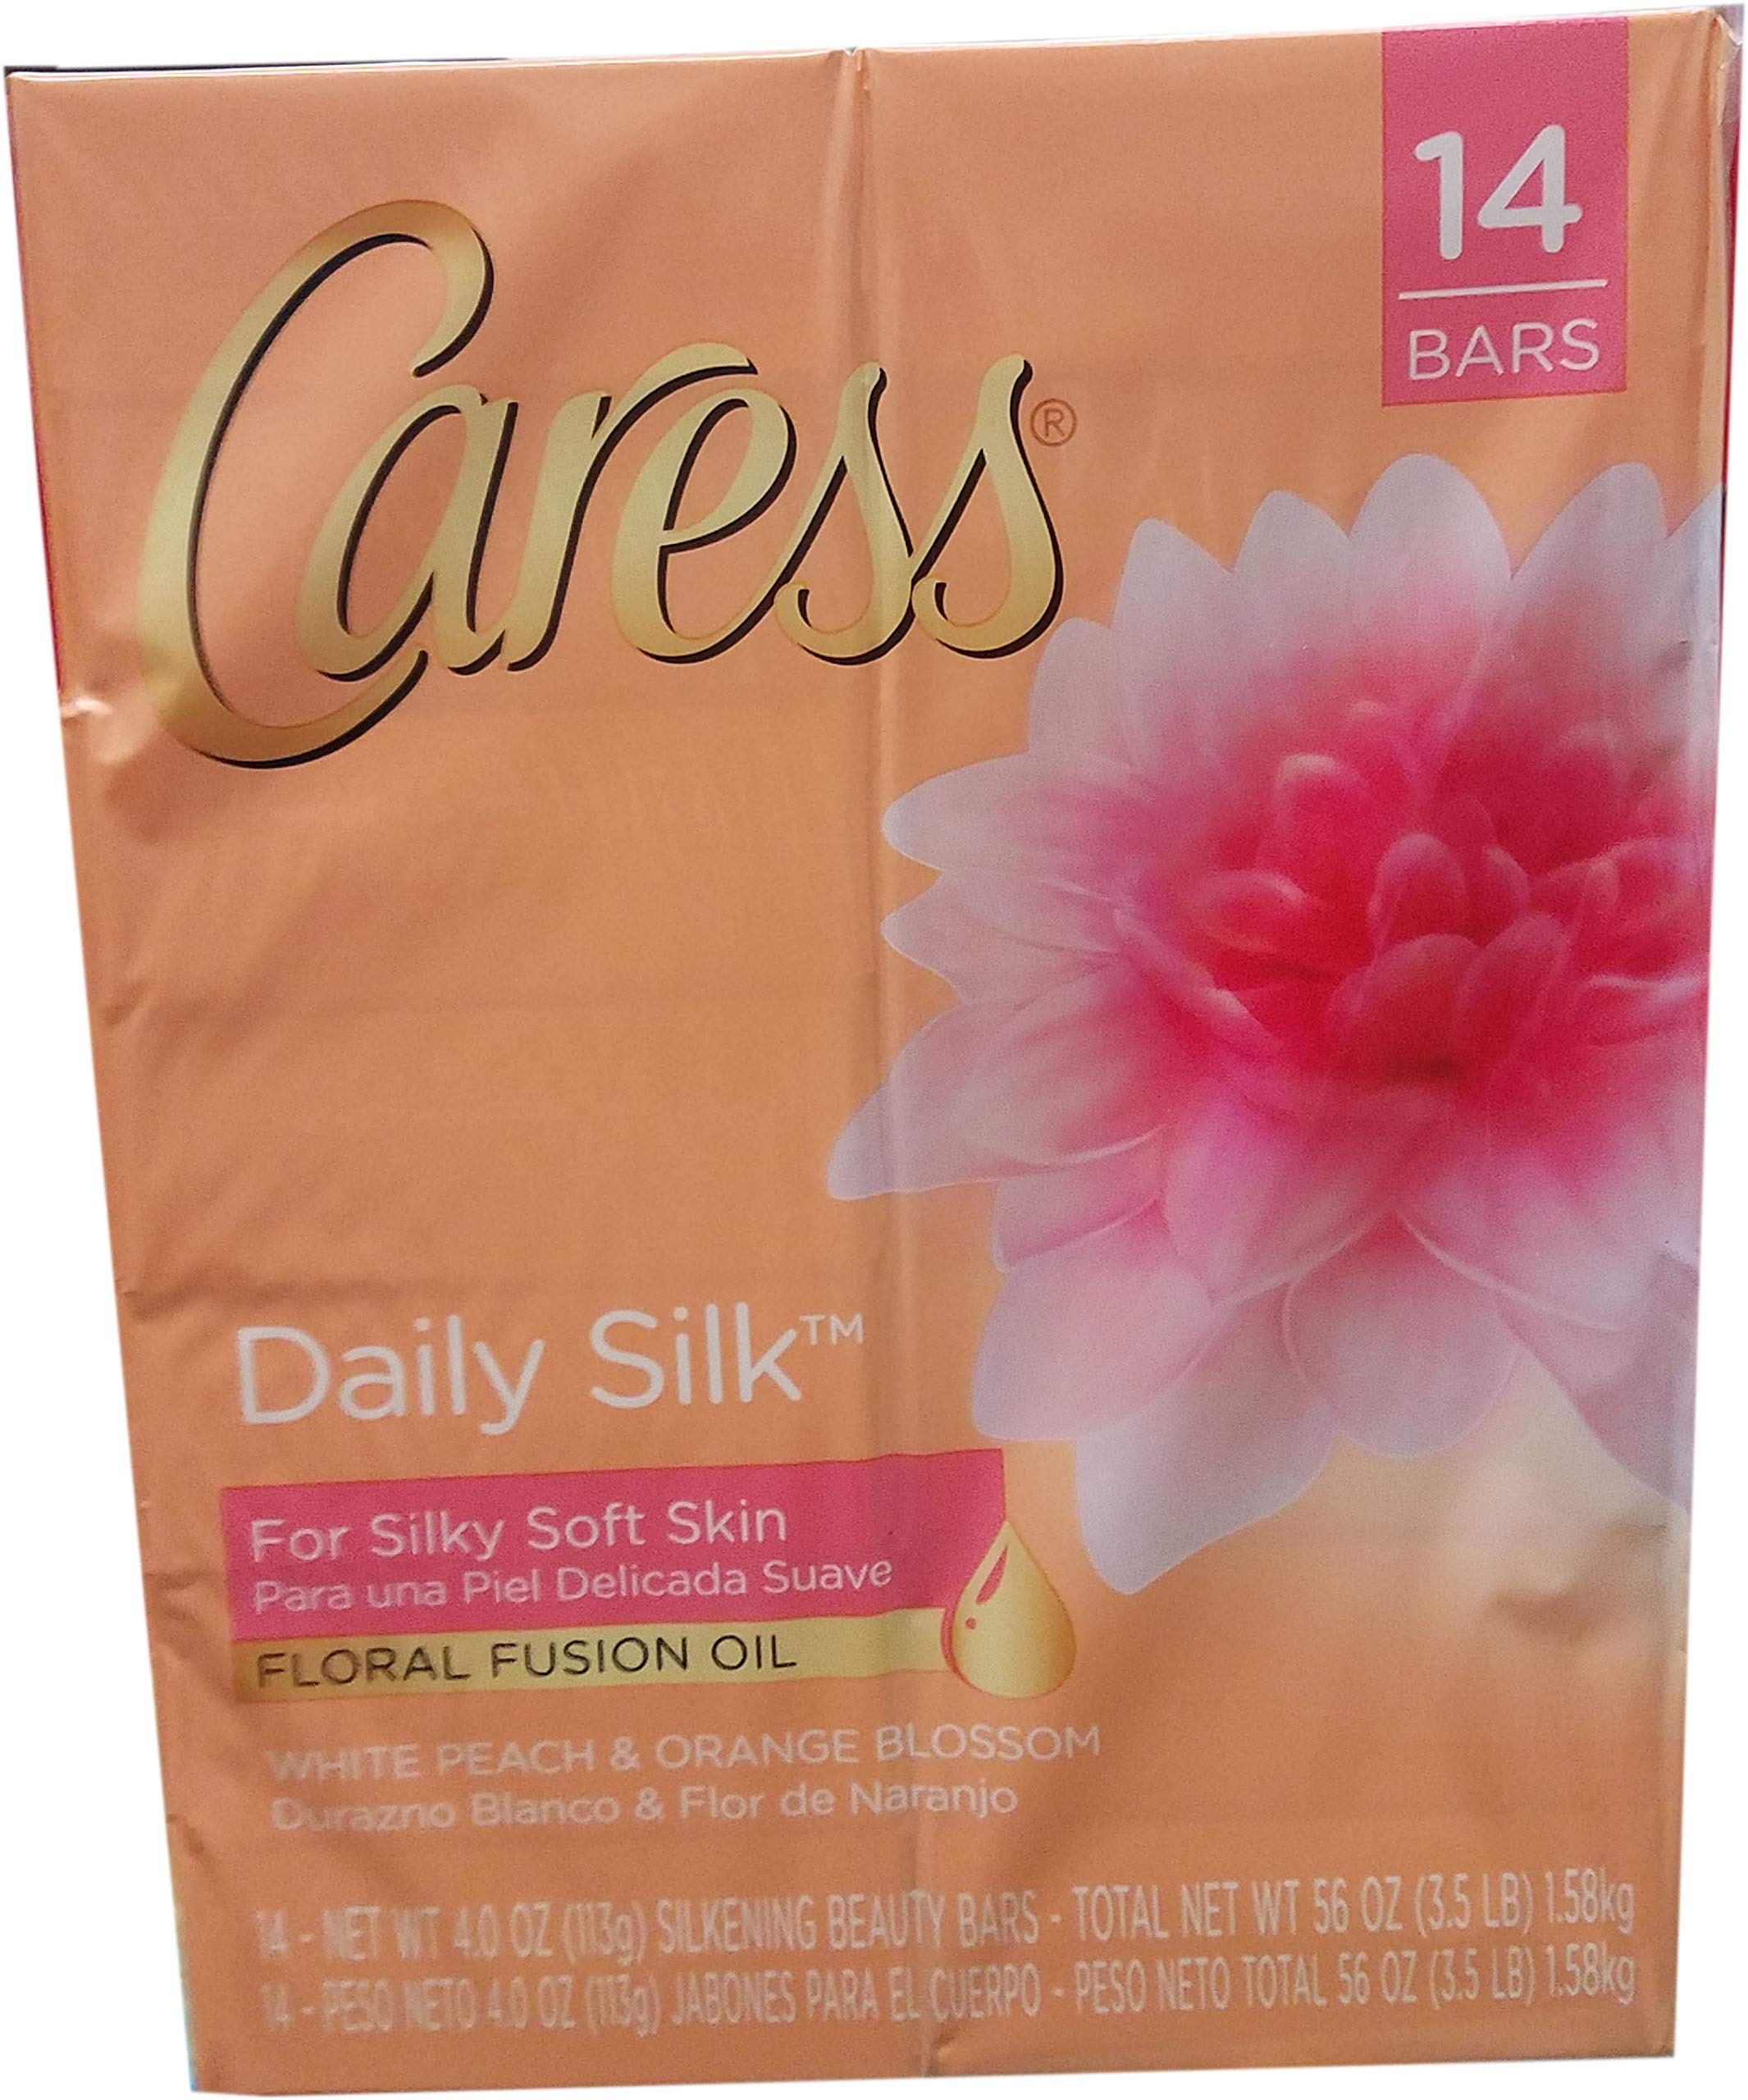
Item Name: Caress Daily Silk (14Count bar Soap 4 Oz (Net Wt 56 Oz),, ()
Bullet Point 1: A silkening beauty bar infused with the delicate floral notes of white peach and orange blossom
Bullet Point 2: The package weight of the product is 10 pounds
Bullet Point 3: The package dimension of the product is 6"L x 5"W x 4"H
Bullet Point 4: Country of origin is United States
Value: 56.0
Unit: Ounce

Price: 16.4